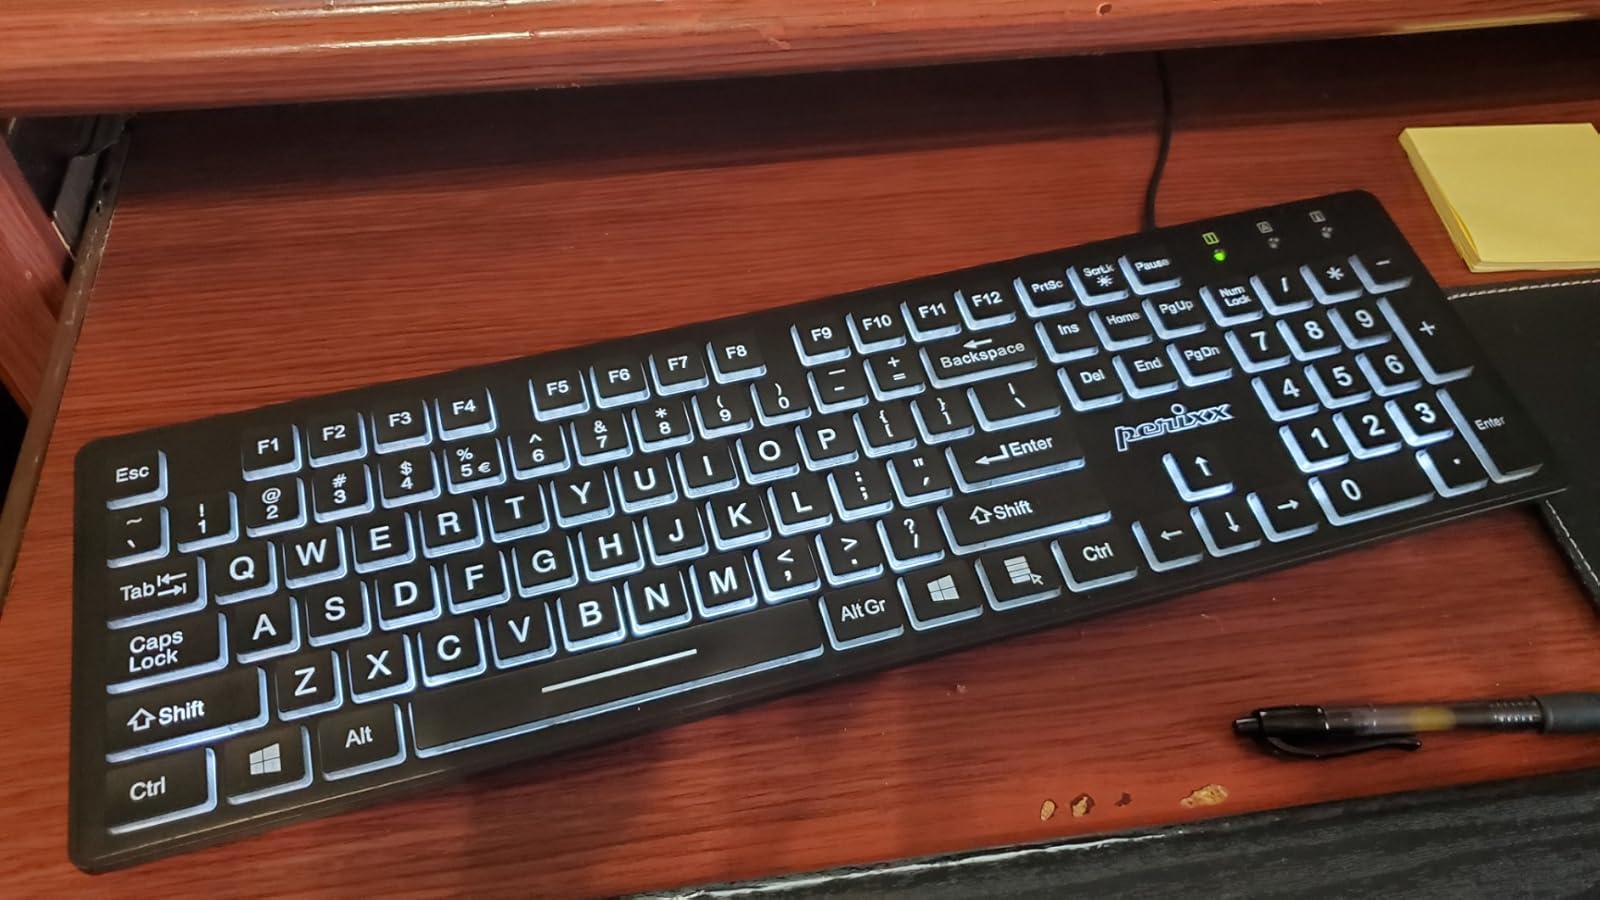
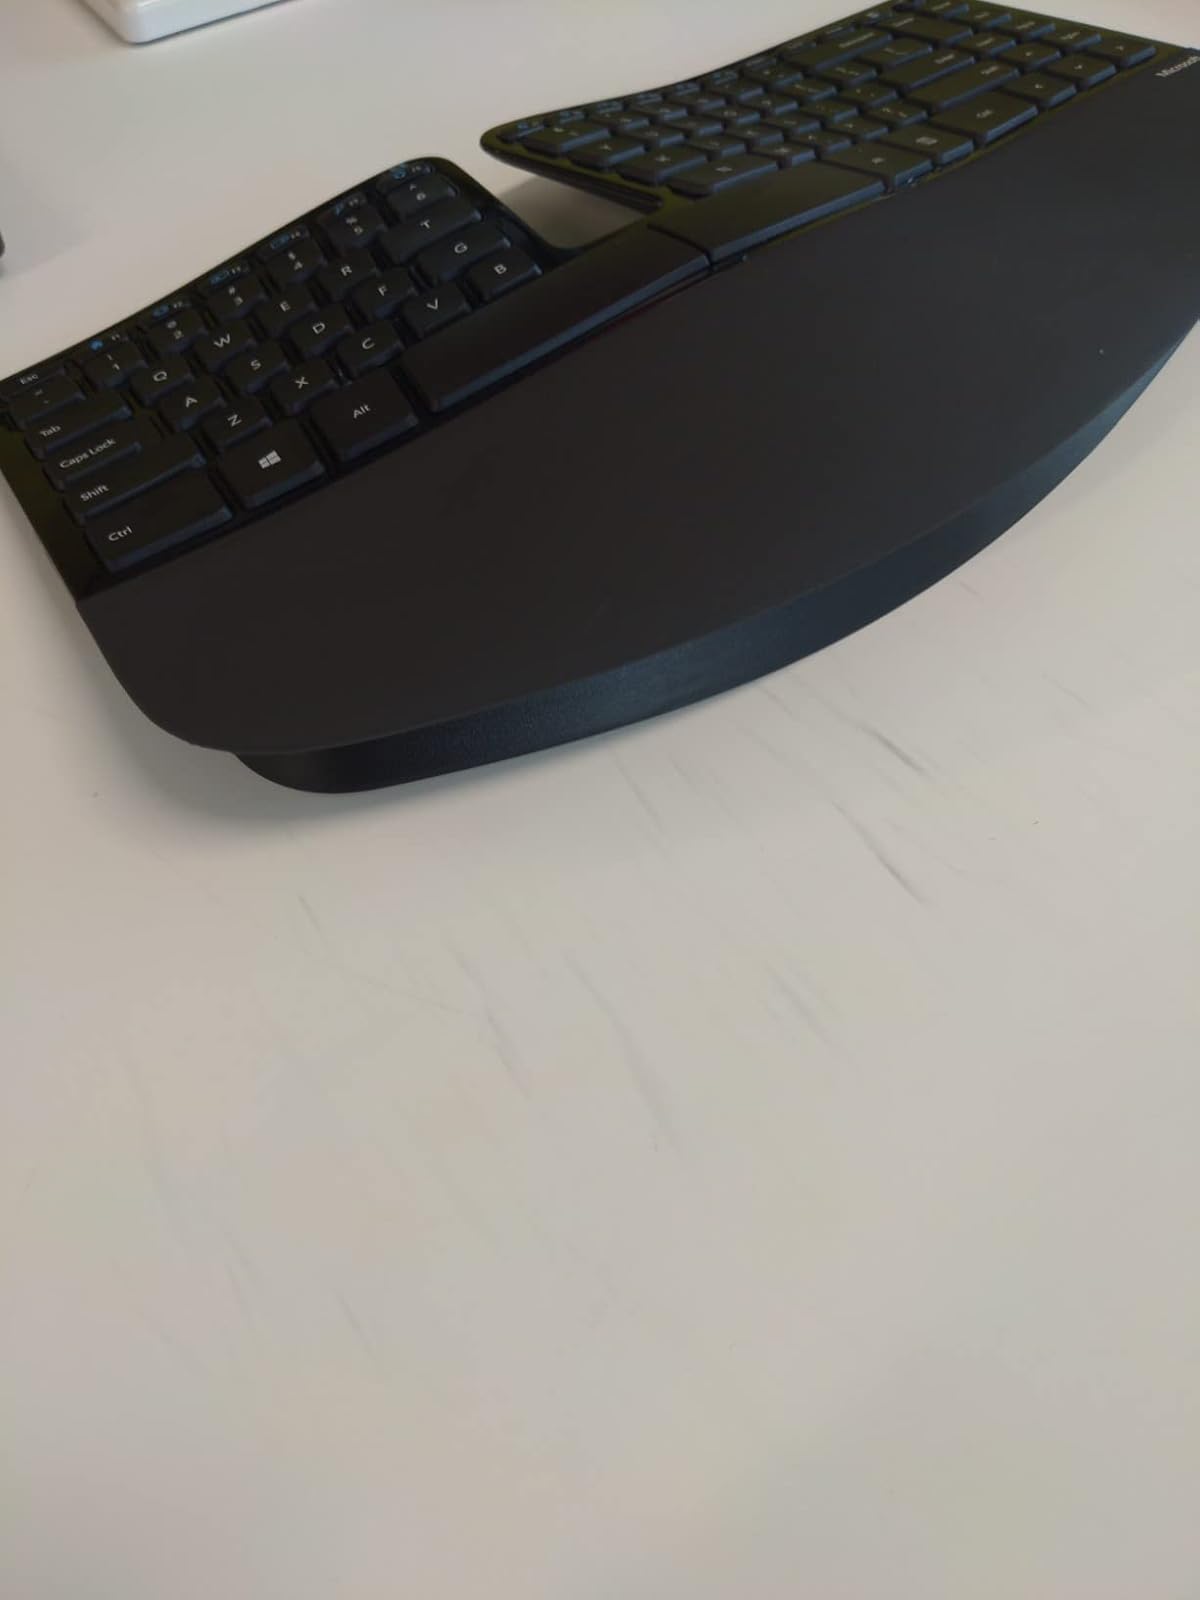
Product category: keyboard
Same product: no